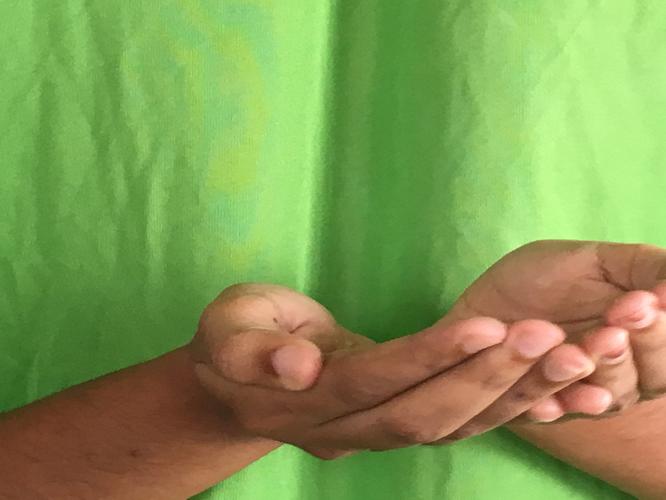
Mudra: Pushpaputa
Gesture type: double_hand